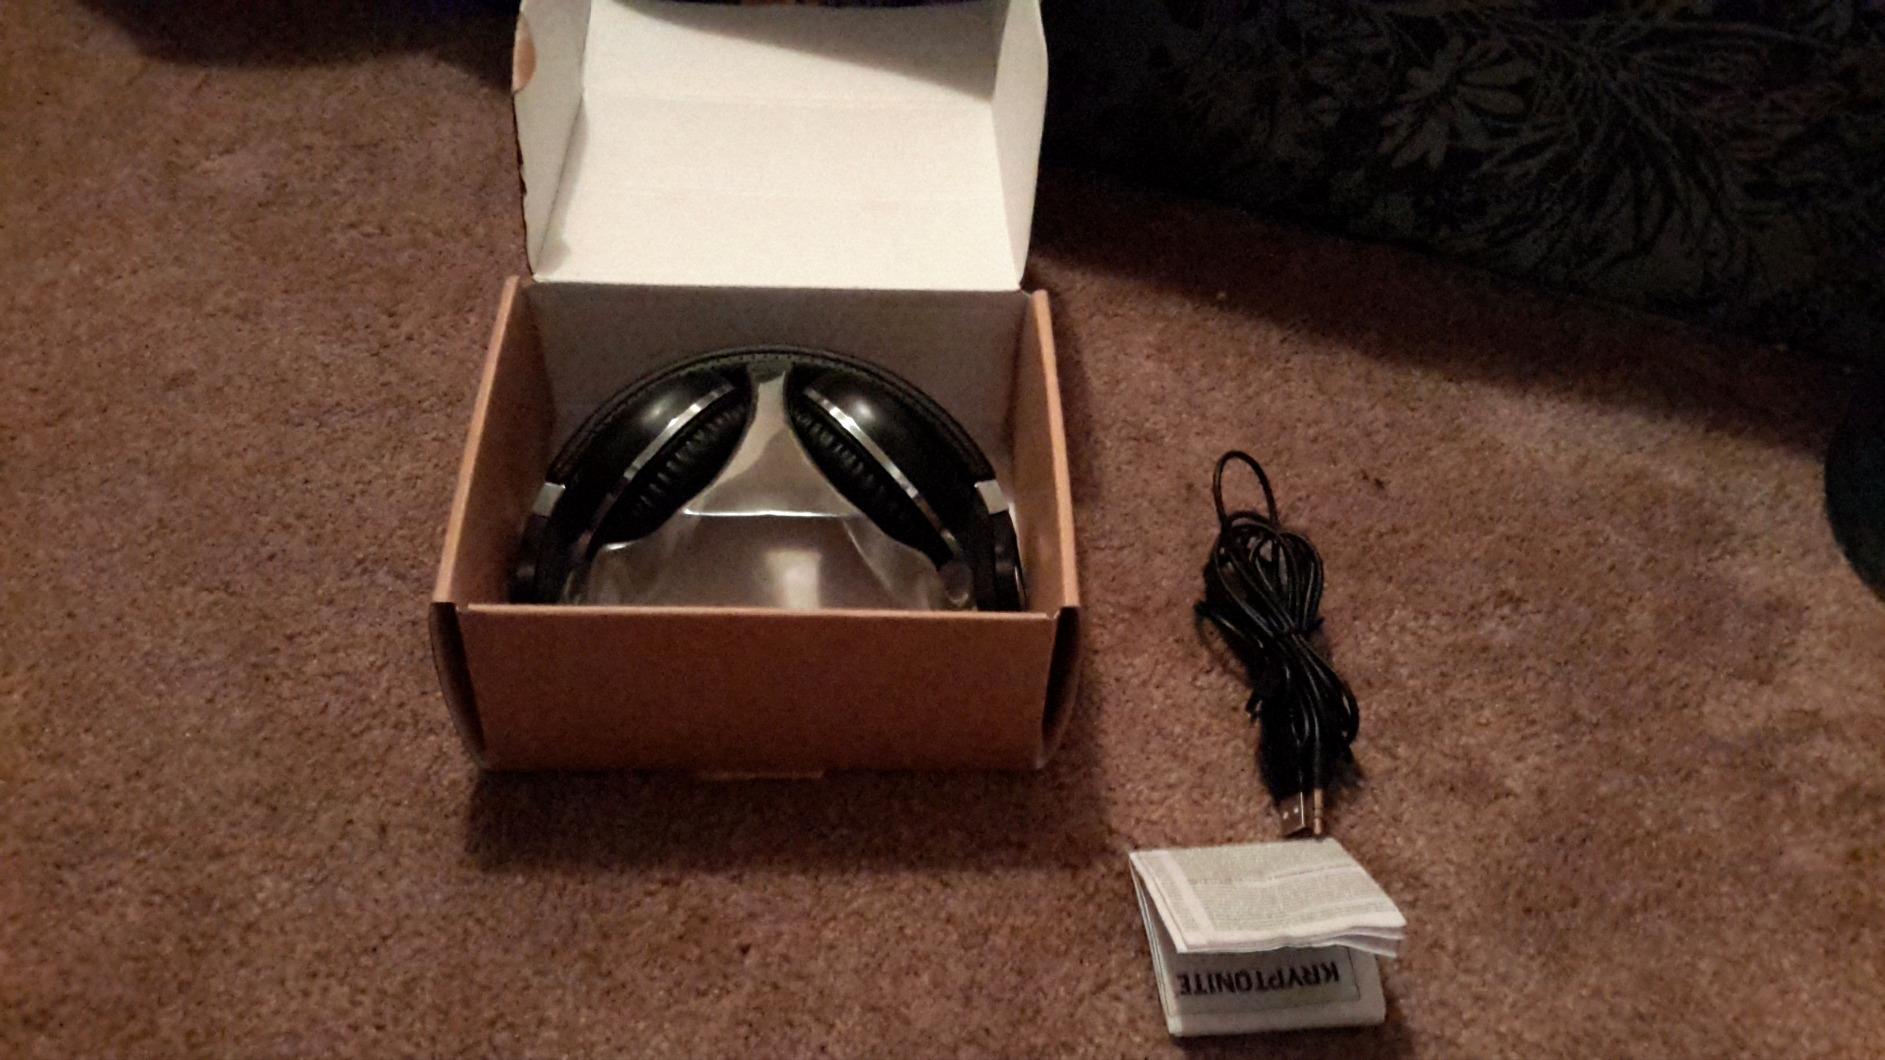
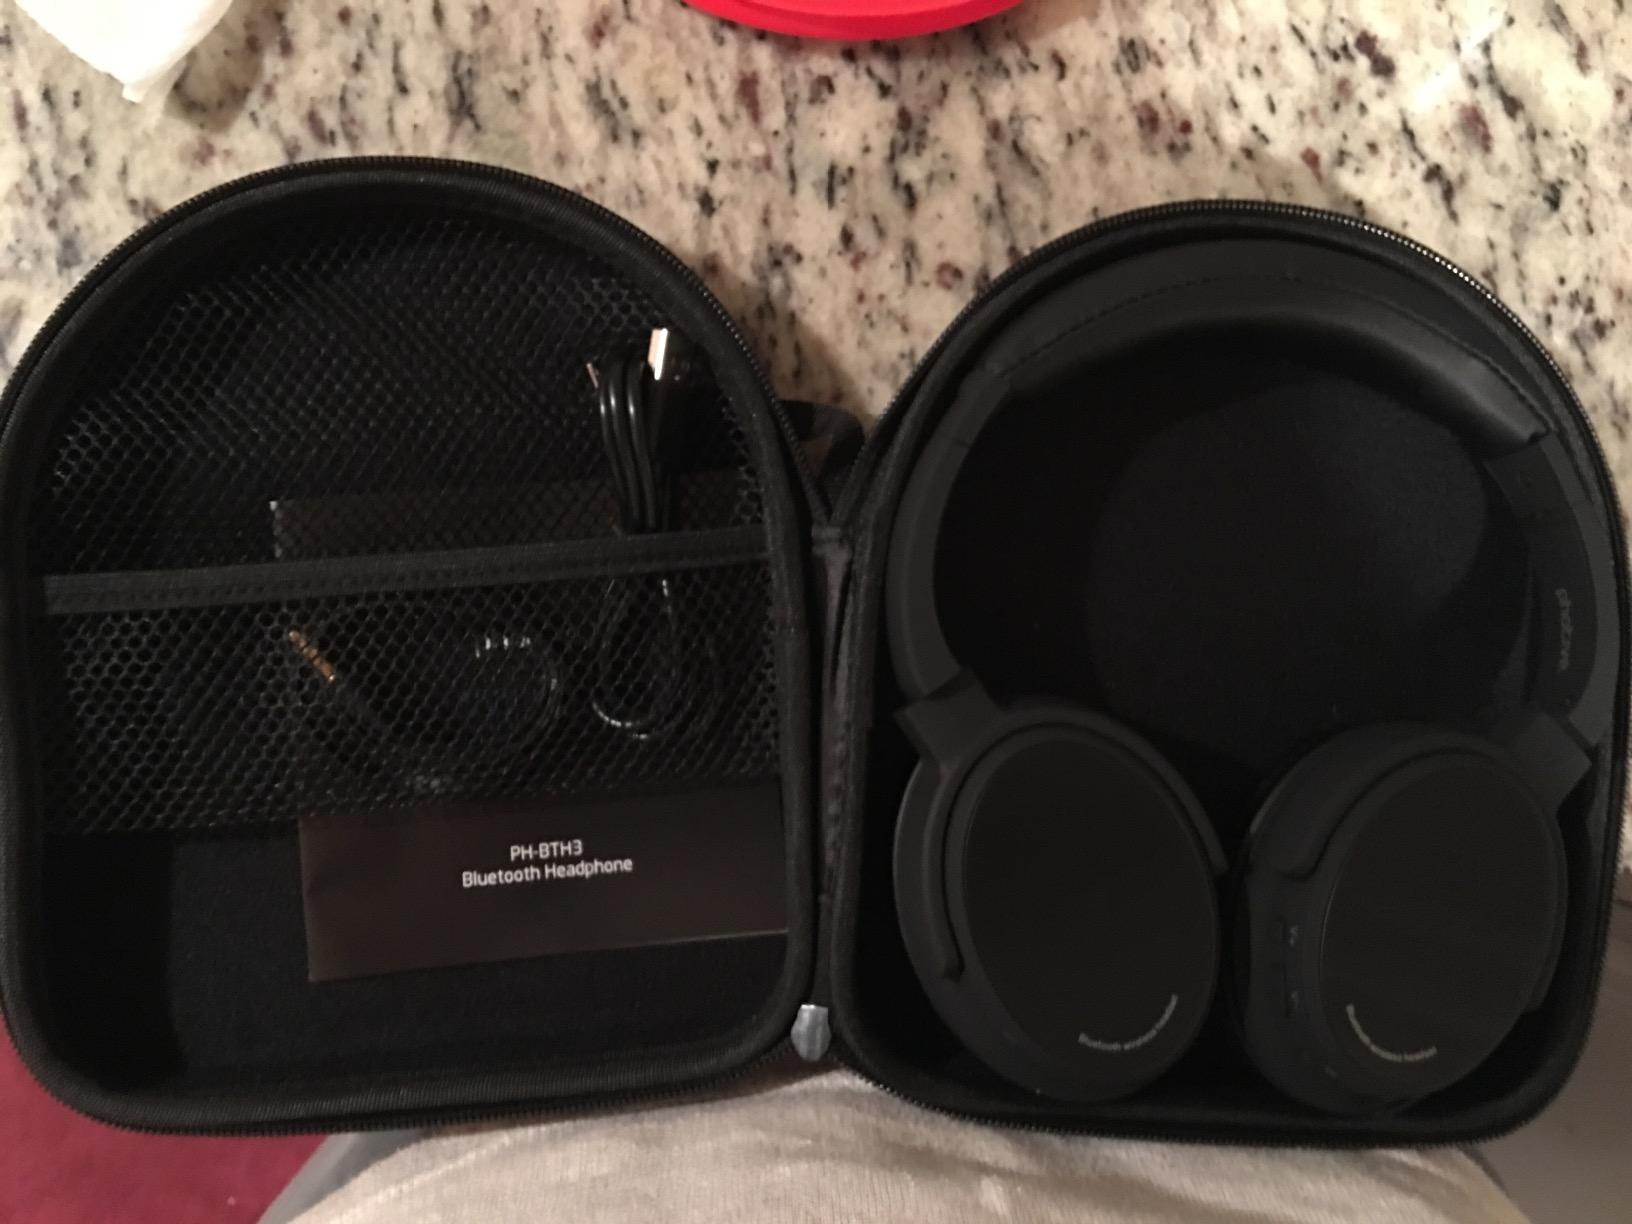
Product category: headphones
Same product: no